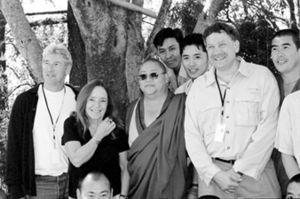
Eric Steven Lander est un biologiste et mathématicien américain, professeur de biologie au Massachusetts Institute of Technology.
Ursula W. Goodenough est une scientifique spécialisée dans la biologie cellulaire et la philosophie.